The Crossing (video game)

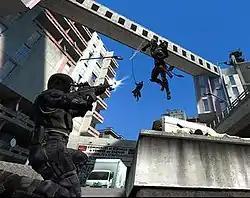
Two campaign players bear down on a weaker team deathmatch player.

"The Crossing" was to be a first-person shooter which supported a narrative-driven single-player game, but with the player's opponents replaced by human-controlled agents via a multi-player system, an approach called "crossplayer" by Arkane. In this single-player mode, the single player would work through a game level amid the conflict of a team-based deathmatch game, with teams assigned to either protect or assassinate the character controlled by the single player. The game also was to include a team-based multiplayer mode called skirmish, which is also incorporated into the single-player campaign, where the main player might try to avoid the skirmish.